The Short Victorious War

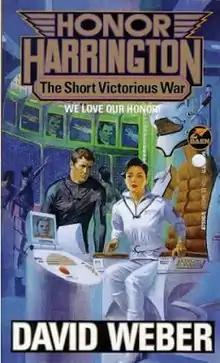
First edition

The Short Victorious War is a science fiction novel by American writer David Weber, first published in 1994. It is the third book in the Honor Harrington series.